Harringay

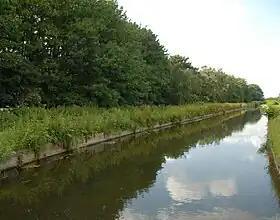
Behind busy Wightman Road - the New River Path

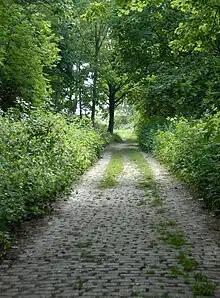
A haven of tranquility on Green Lanes - Railway Fields, Harringay

There are three bus routes that connect Green Lanes with the City and the West End: the 29, 141, and 341. The nearby Turnpike Lane bus station offers further connection to the west, east and north.